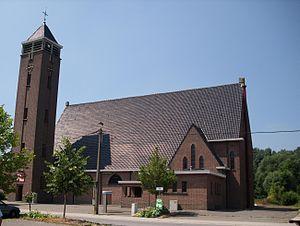
Lebeke est un hameau de la section Outer dans la ville belge de Ninove dans le Denderstreek située dans la province de Flandre-Orientale en Région flamande.